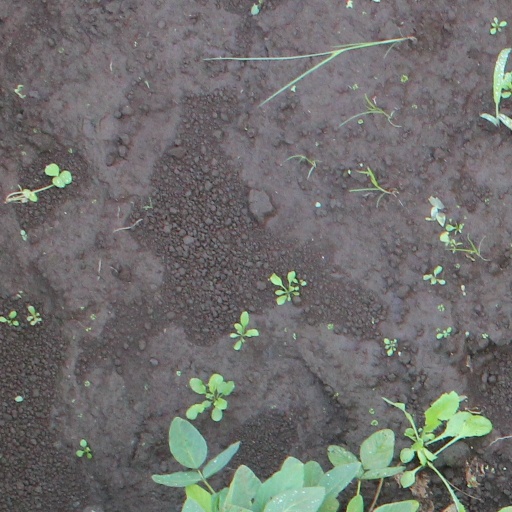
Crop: soybean